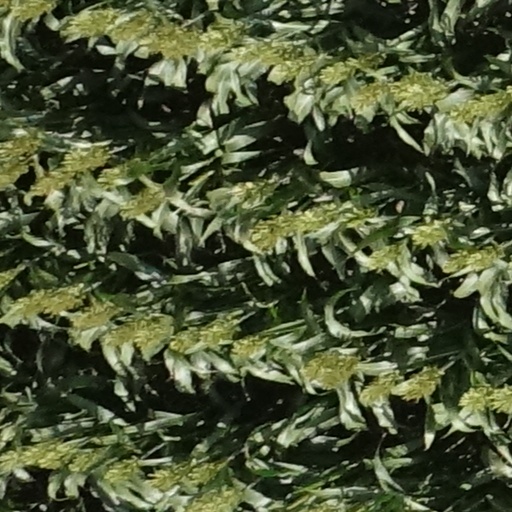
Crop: sorghum